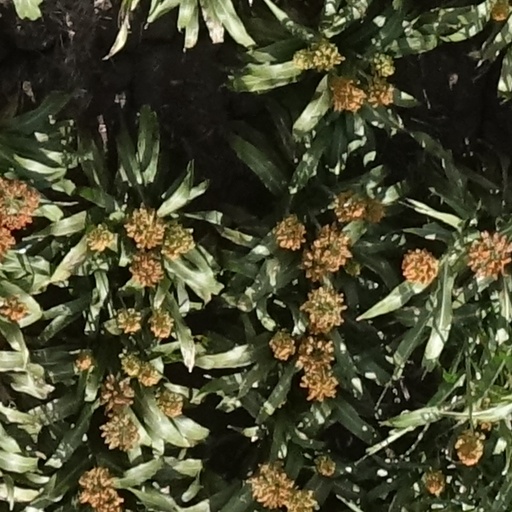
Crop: sorghum